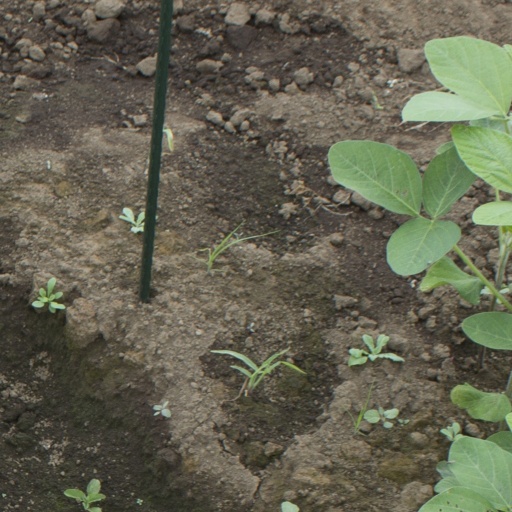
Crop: soybean